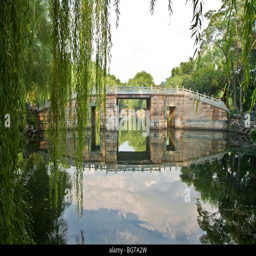
a traditional stone bride over a lake with willow trees in the foreground